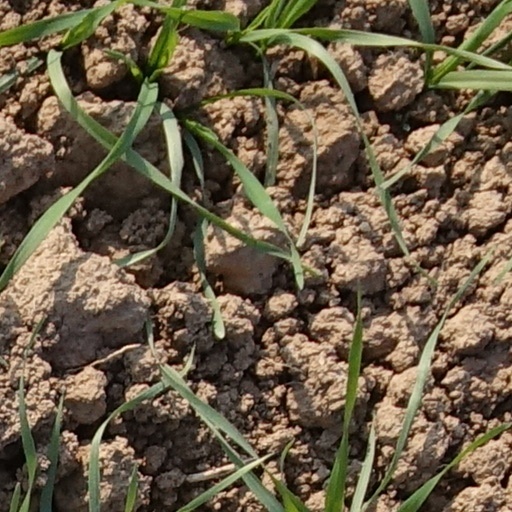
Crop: wheat